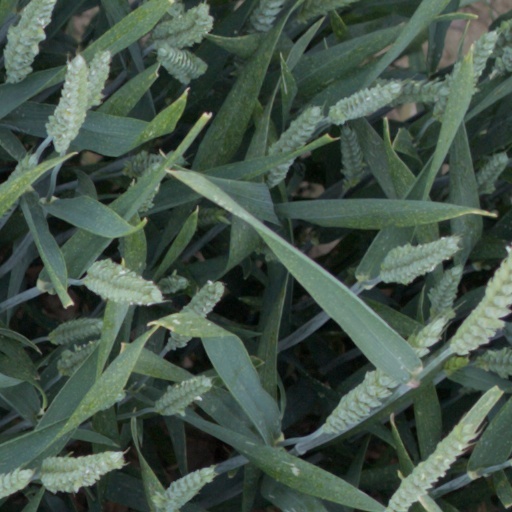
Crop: wheat